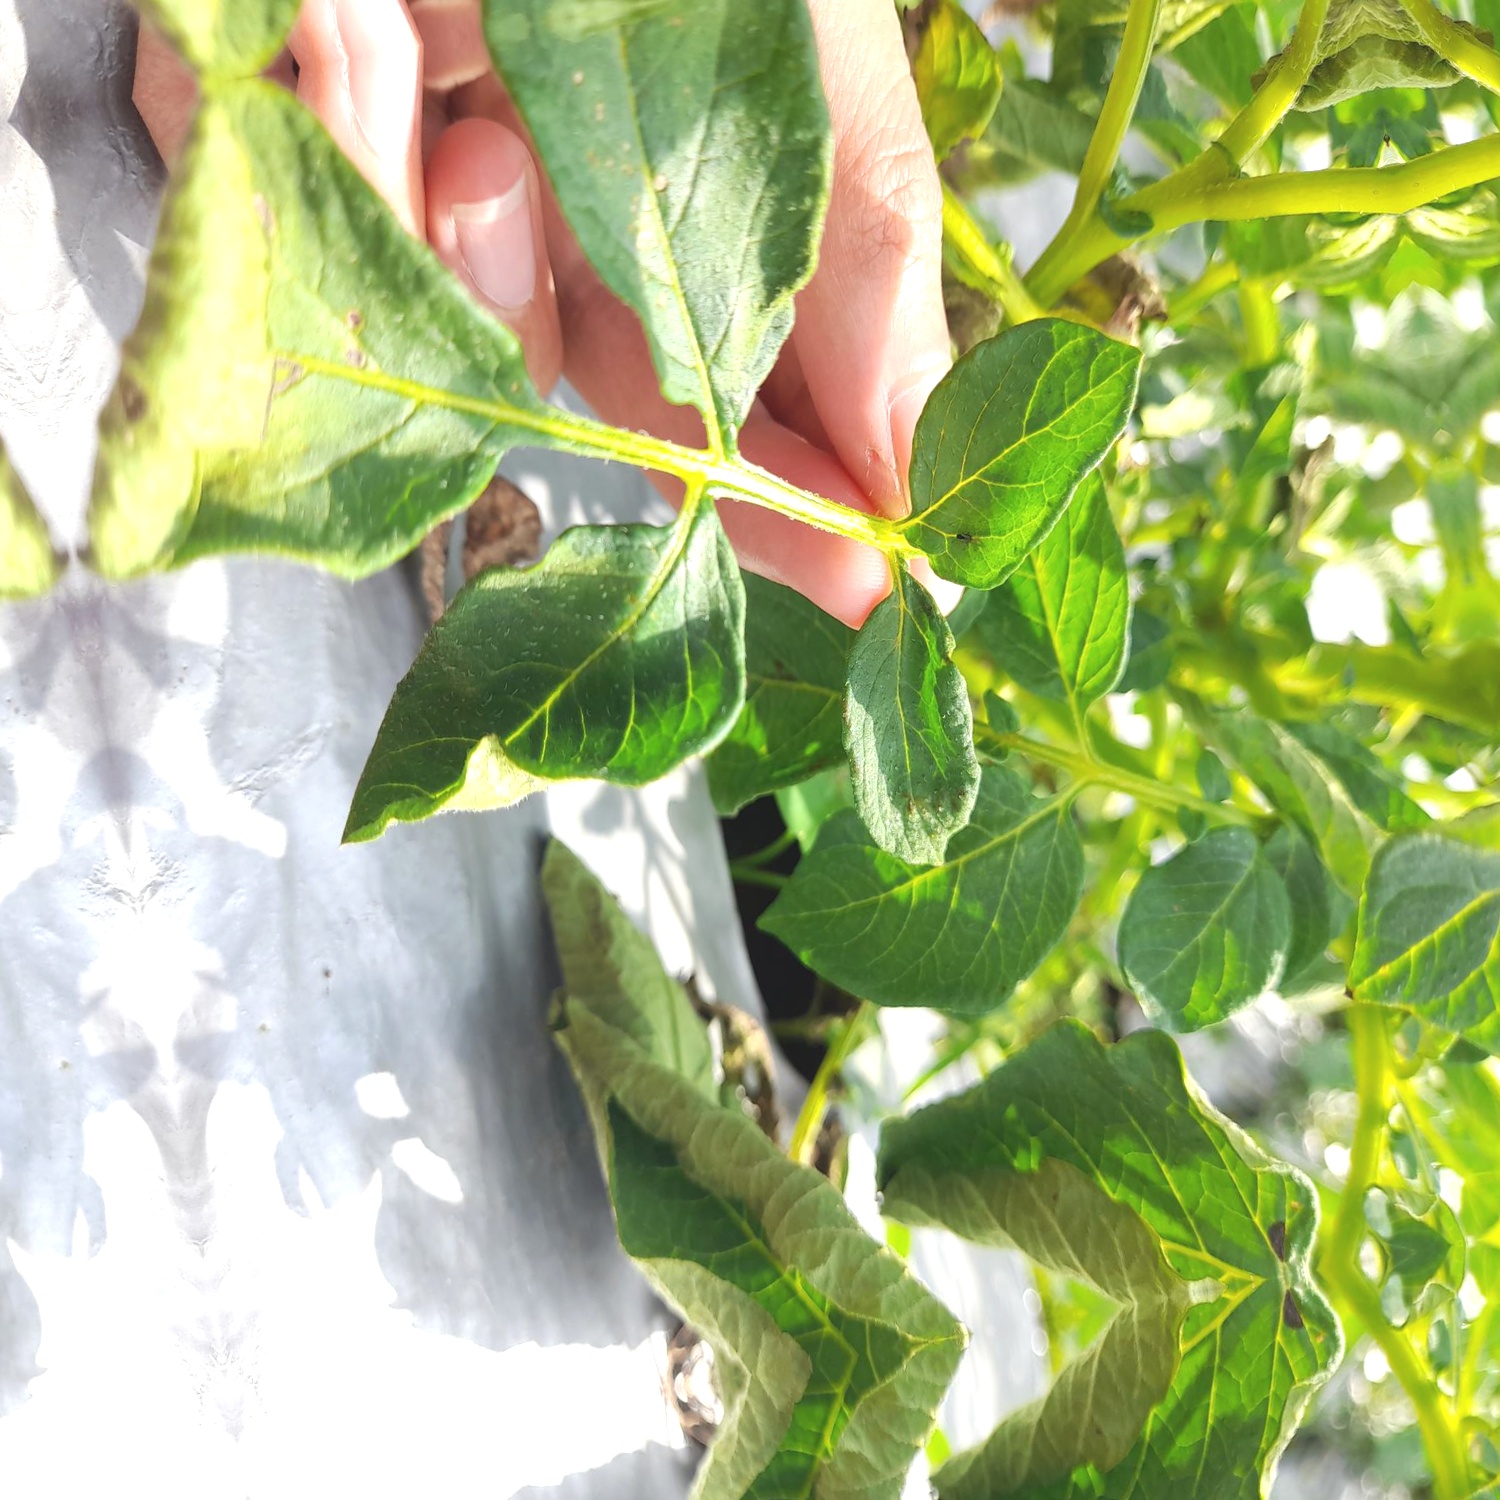
Etiqueta: Pudricion_Parda